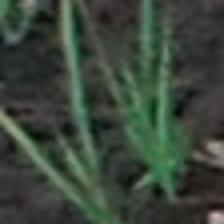
Label: clustered